Spy Game

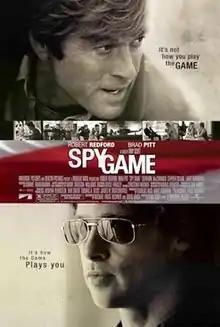
Theatrical release poster

Spy Game is a 2001 action thriller film directed by Tony Scott and written by Michael Frost Beckner and David Arata. The film stars Robert Redford and Brad Pitt as CIA operatives entangled in a covert rescue mission during the final days of the Cold War. Set across multiple international locations, the narrative follows veteran intelligence officer Nathan Muir (Redford) as he attempts to orchestrate the release of his protégé Tom Bishop (Pitt), who has been captured in China during an unauthorized mission.